Royal Naval Hospital Gibraltar

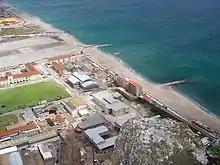
The Princess Royal Medical Centre within the Devil's Tower Camp complex just off Eastern Beach.

During its last full year of operation, 2007, the hospital received permission to fly the White Ensign for several months, instead of the traditional Union Flag. After more than one hundred years of service, the gates of the hospital were closed in 2008 by ABMA Kirsty Taylor, the youngest serving member of staff at that time. It was one of the last existing Royal Naval Hospitals. The move to new premises took place over a two-week period in February 2008, with the hospital remaining open during the process of relocation. The new facility was the Princess Royal Medical Centre, within the Royal Gibraltar Regiment's Devil's Tower Camp. The new medical centre was inaugurated the following year on 5 March 2009 by Anne, Princess Royal.